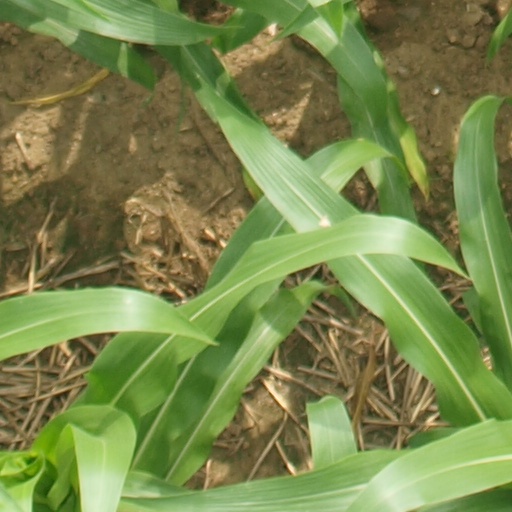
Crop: maize; corn